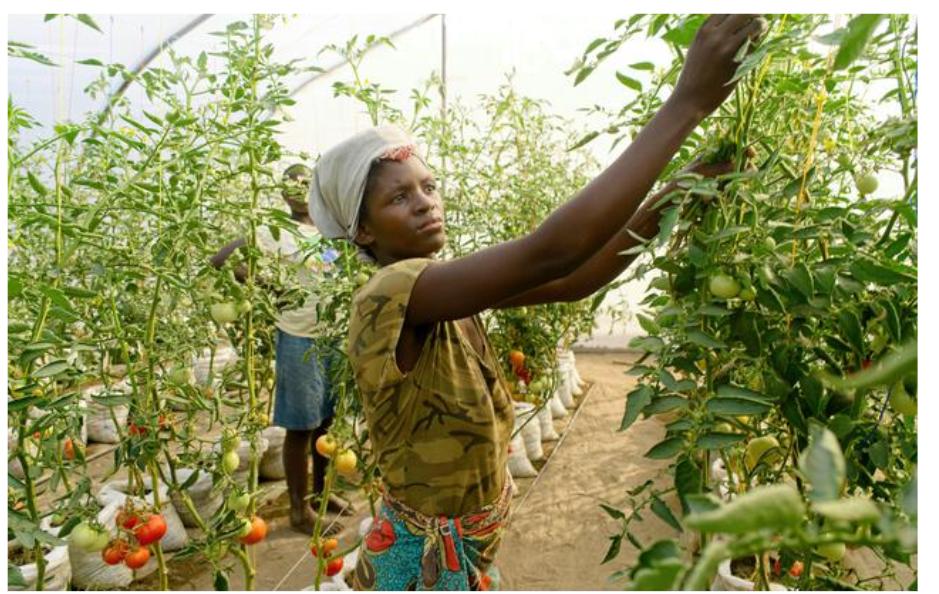
Ni moja katika mashamba linalojishughulisha na kilimo cha zao la biashara, zao lijulikanalo kama nyanya, zao ambalo limejizolea umaarufu kwa kuwa na watumiaji wengi ndani na nje ya nchi, ikiwa zao hili ni moja ya zao ambalo linaingiza faida kwa wakulima na kuwafanya wajikwamue kiuchumi.